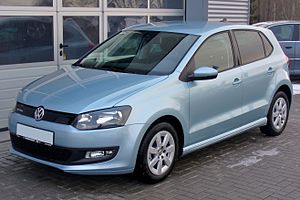
Volkswagen Polo V / Modelvarianter / Polo BlueMotion
Volkswagen Polo BlueMotion (2010−2014)
Volkswagen Polo V er en minibil fra bilfabrikanten Volkswagen i Wolfsburg. Den er femte generation af Polo og blev præsenteret på Geneve Motor Show i starten af marts 2009 som femdørs hatchback, mens tredørsmodellen blev præsenreret på Frankfurt Motor Show i september 2009.